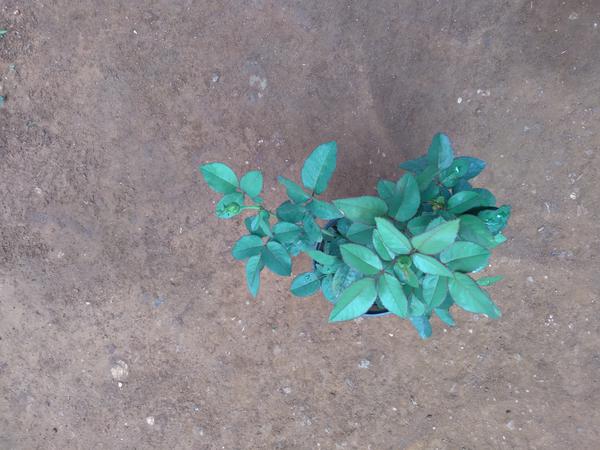
Plant: Rose